Dick Gregory

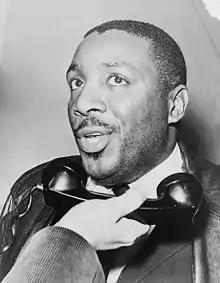
Gregory in 1964

Richard Claxton Gregory (October 12, 1932 – August 19, 2017) was an American comedian, actor, writer, activist and social critic. His books were bestsellers. Gregory became popular among the African-American communities in the southern United States with his "no-holds-barred" sets, poking fun at the bigotry and racism in the United States. In 1961 he became a staple in the comedy clubs, appeared on television, and released comedy record albums.